Maesteg House

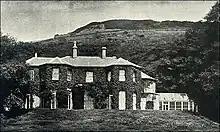
Maesteg House some time in the 1910s

Maesteg House was a manor house built on the south slope of Kilvey Hill, Swansea and from c1840 was the home of the copper industrialist Grenfell family. The building is no longer there, as it was demolished shortly after the First World War to make way for new housing development.